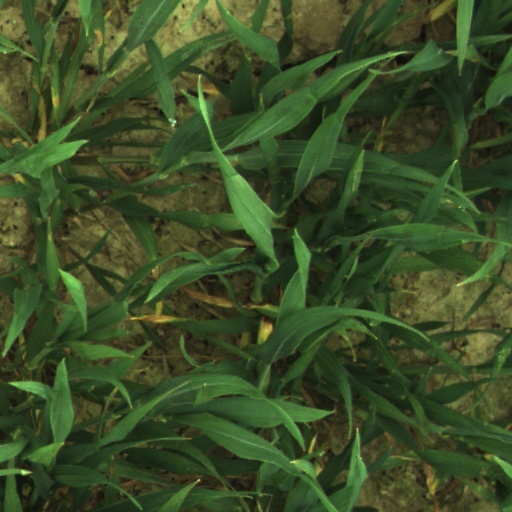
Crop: wheat